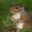
Label: squirrel